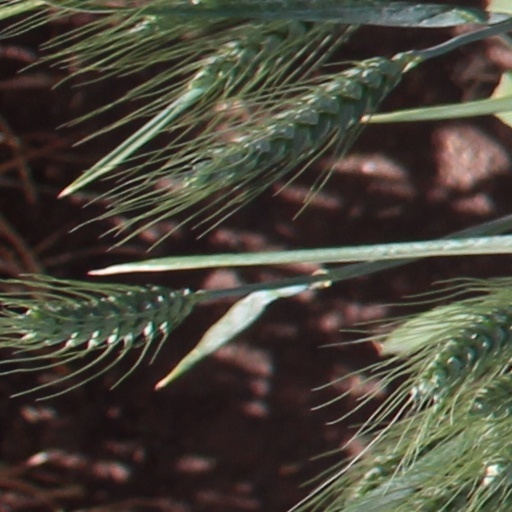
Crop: wheat